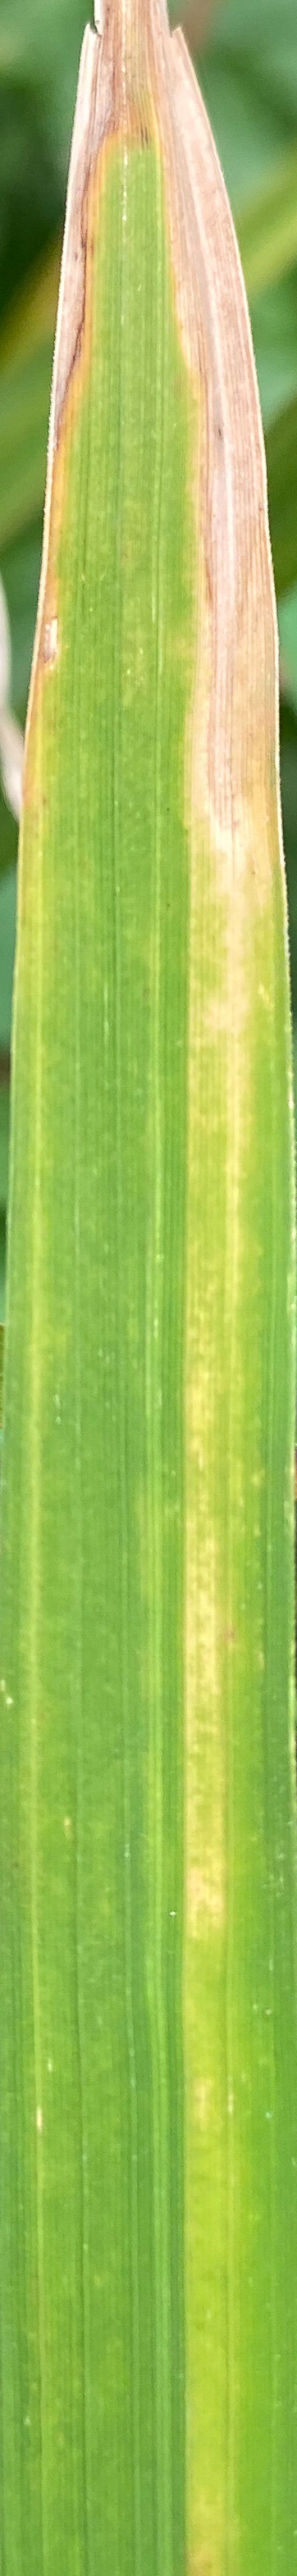
Nhãn: K